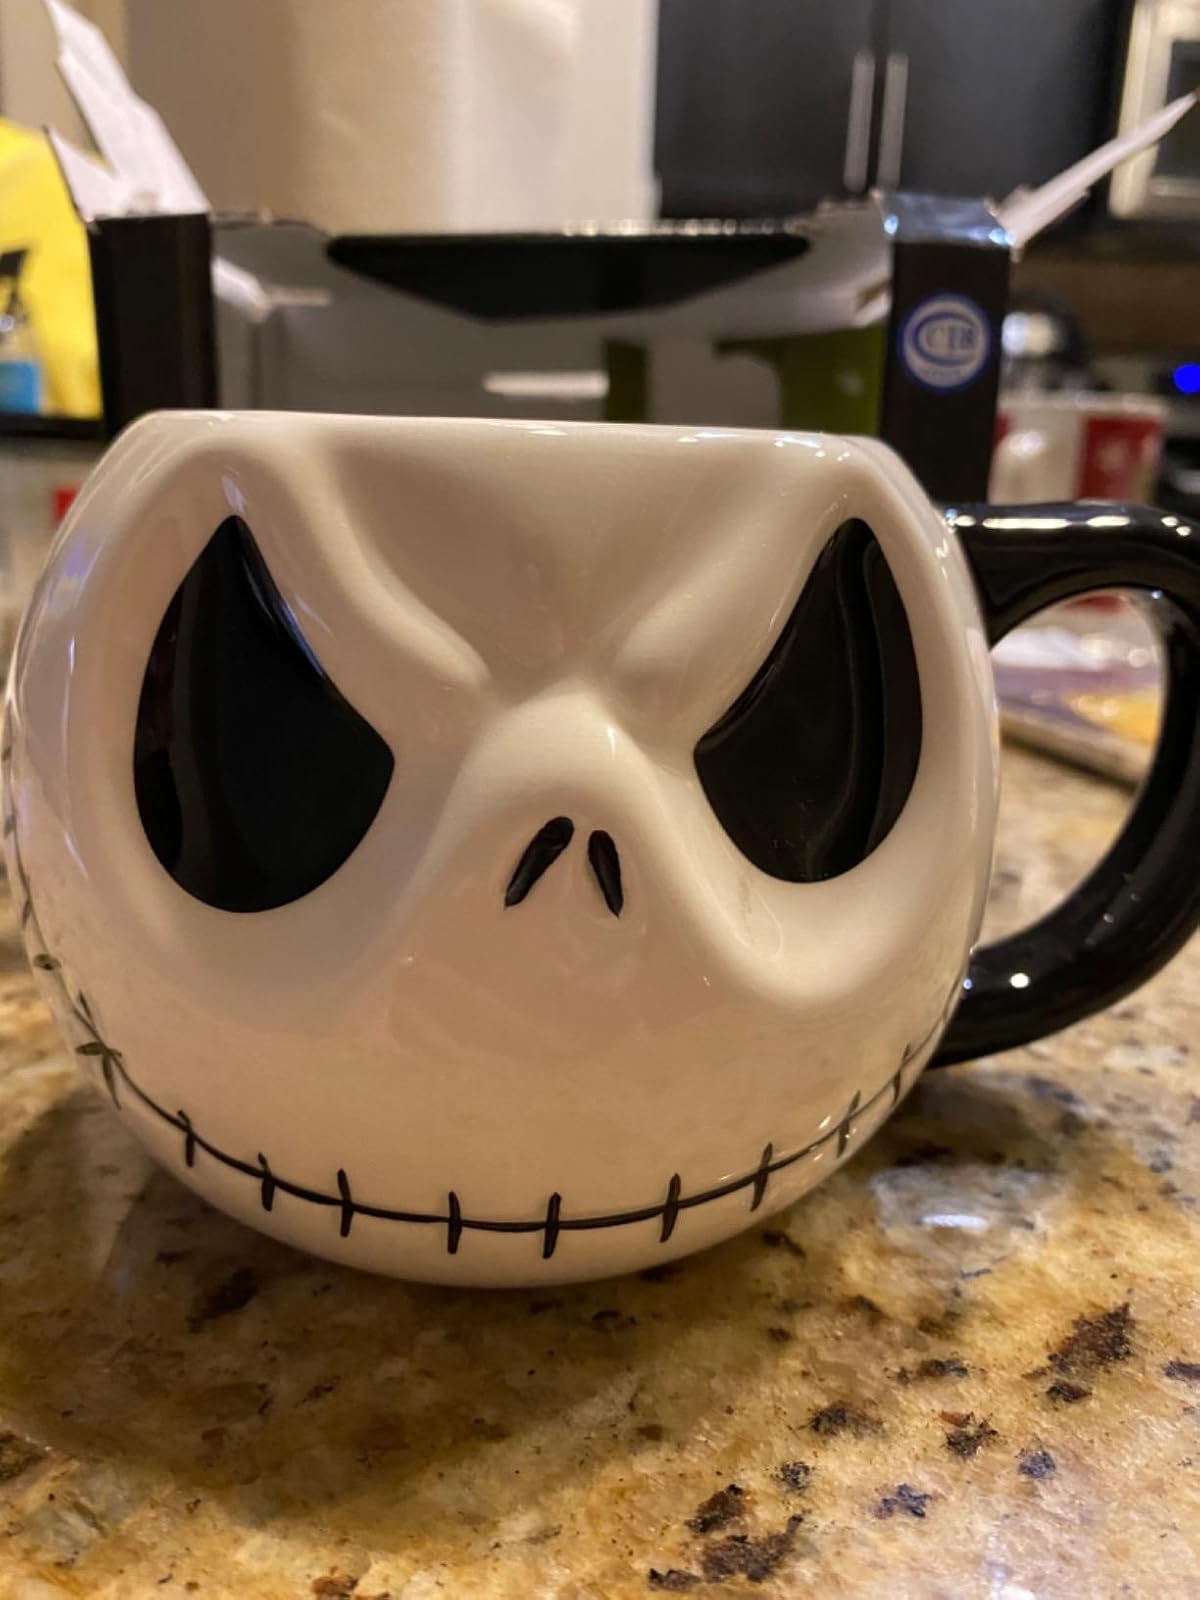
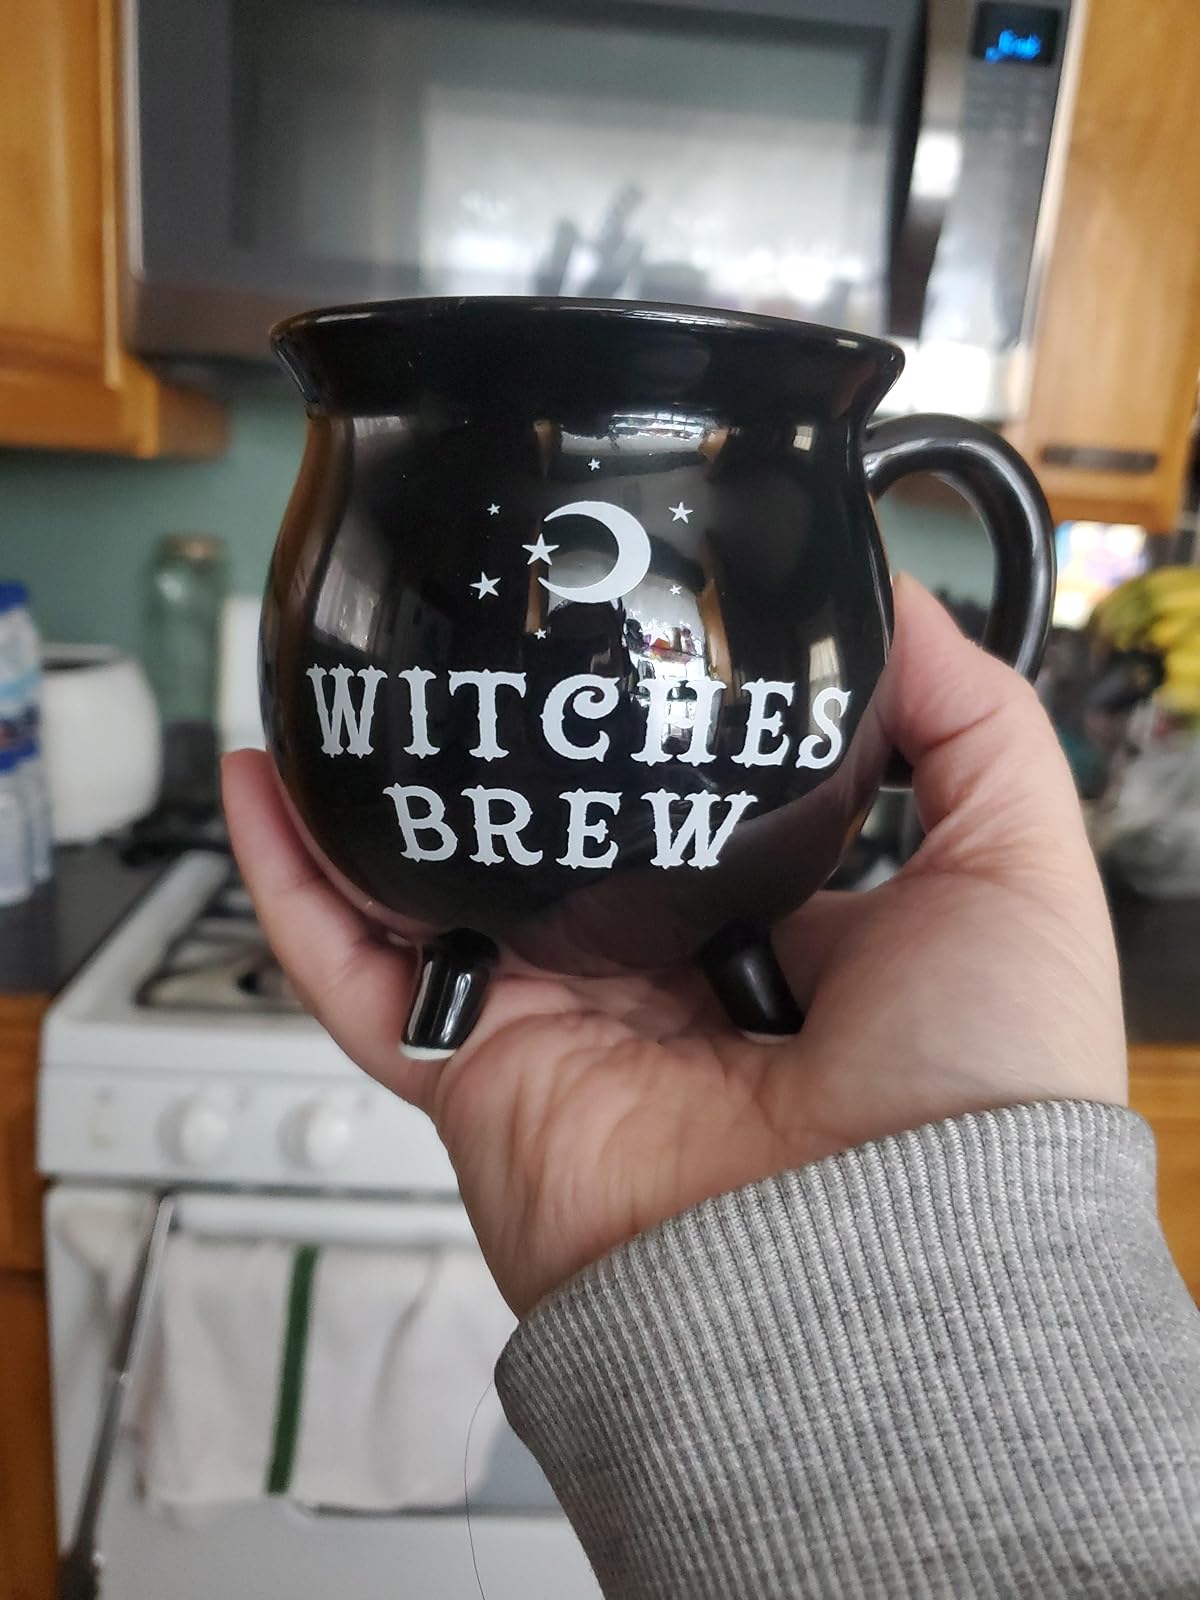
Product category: items_mug
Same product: no